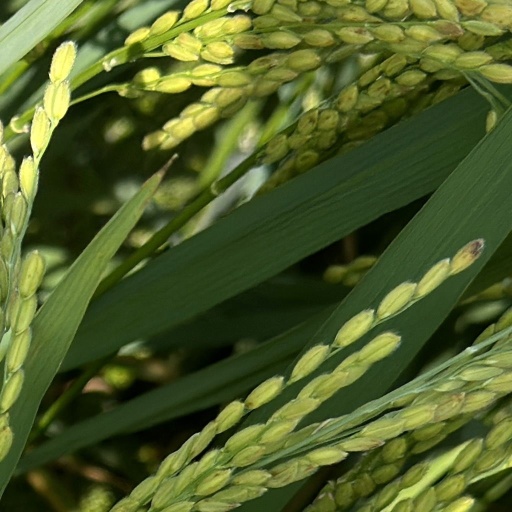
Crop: rice